Bradley House, Wiltshire

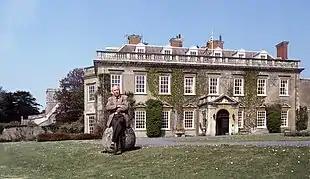
Percy Seymour, 18th Duke of Somerset (1910–1984) in front of his seat, Bradley House; All Saints' Church is visible at left

Bradley House, or Maiden Bradley House, is a country house in the village of Maiden Bradley, Wiltshire, England, between the great country estates of Stourhead and Longleat. It is the family home of the Duke of Somerset, having been in the Seymour family for over 300 years. The house is an 1820s remodelling of the west wing of a much larger house which had been completed in the early 18th century.